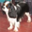
Label: dog